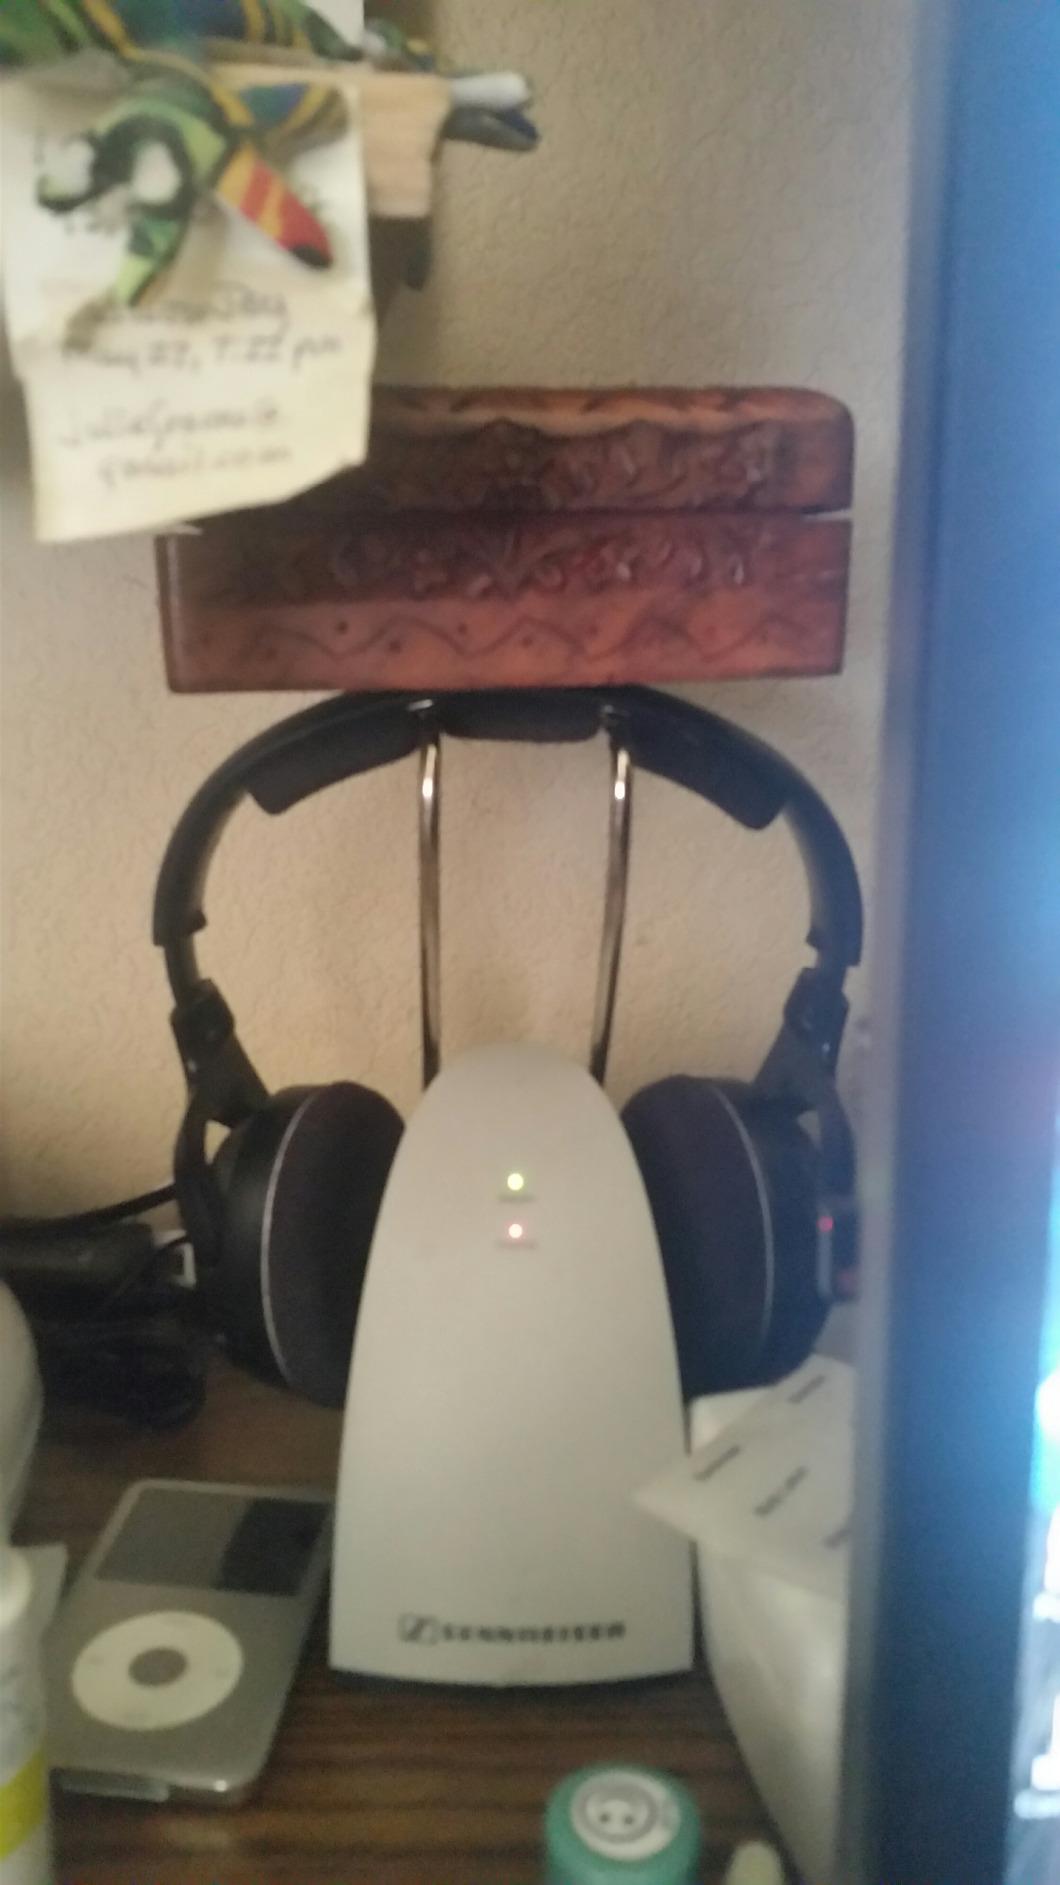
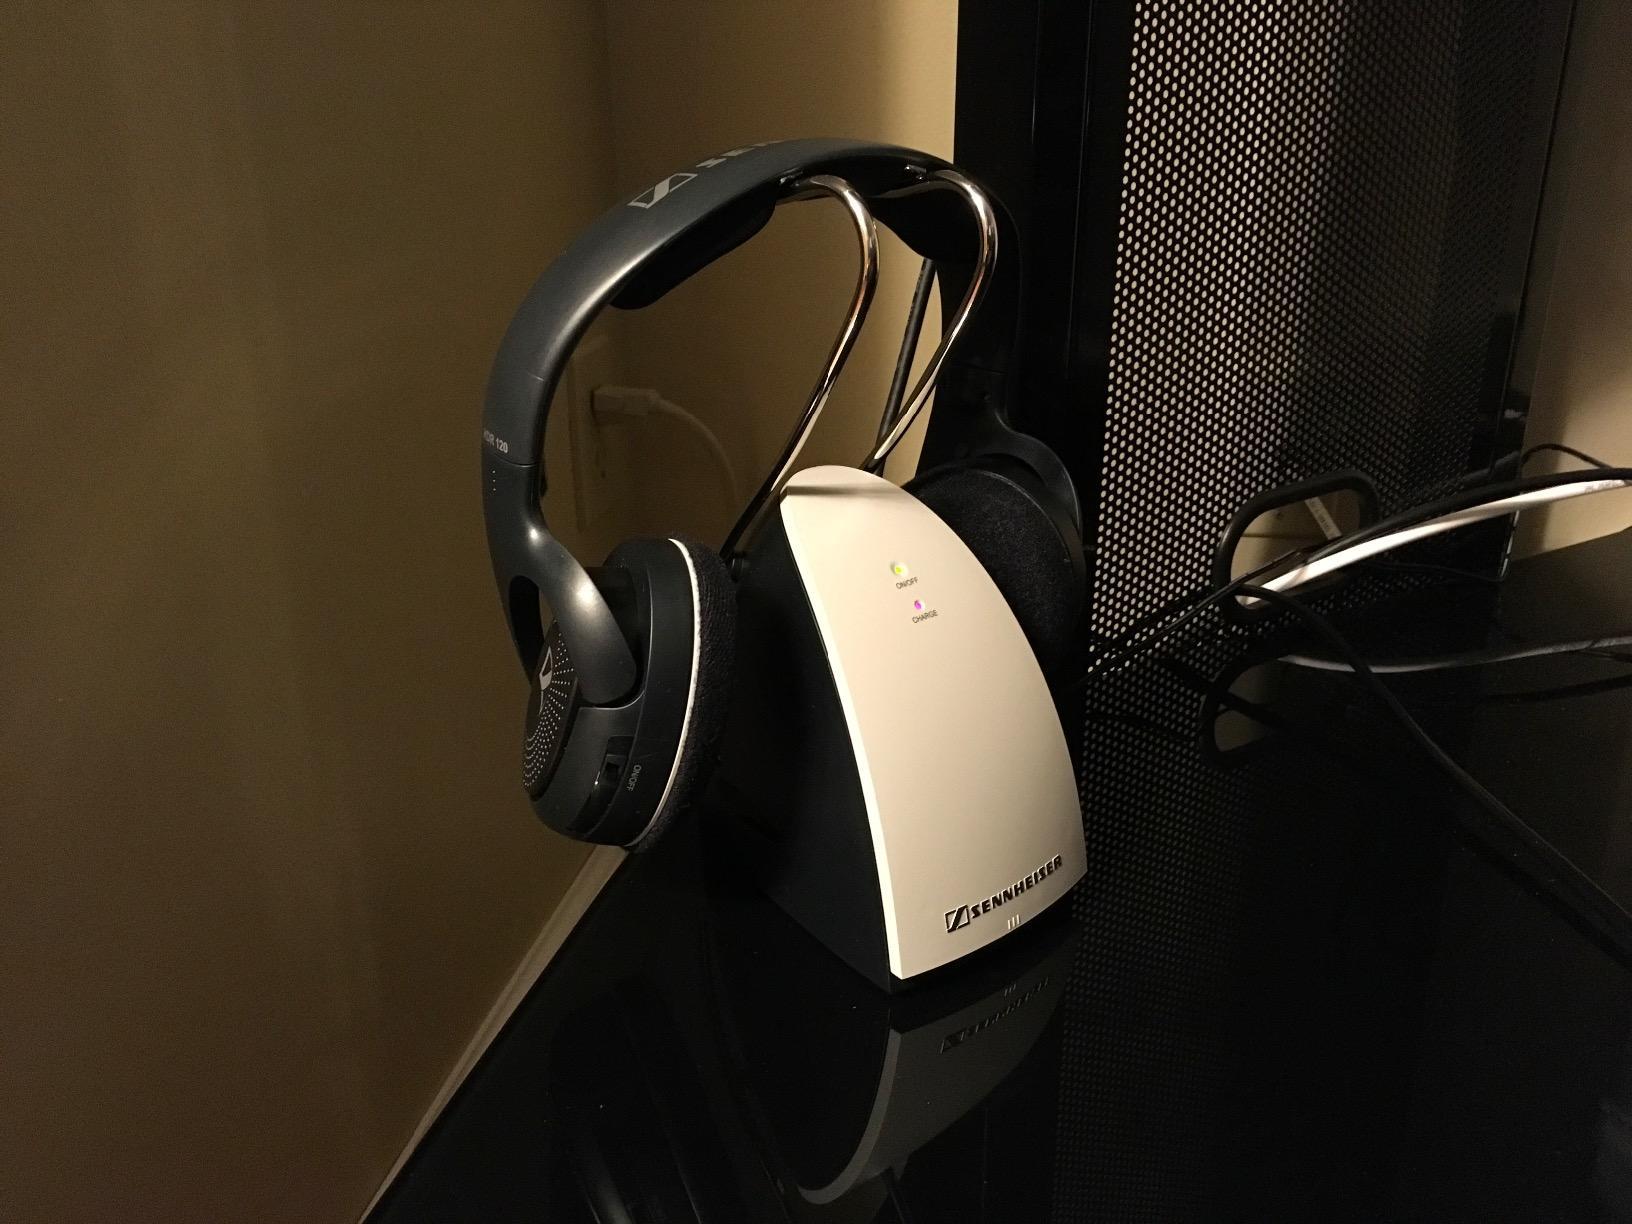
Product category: headphones
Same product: yes